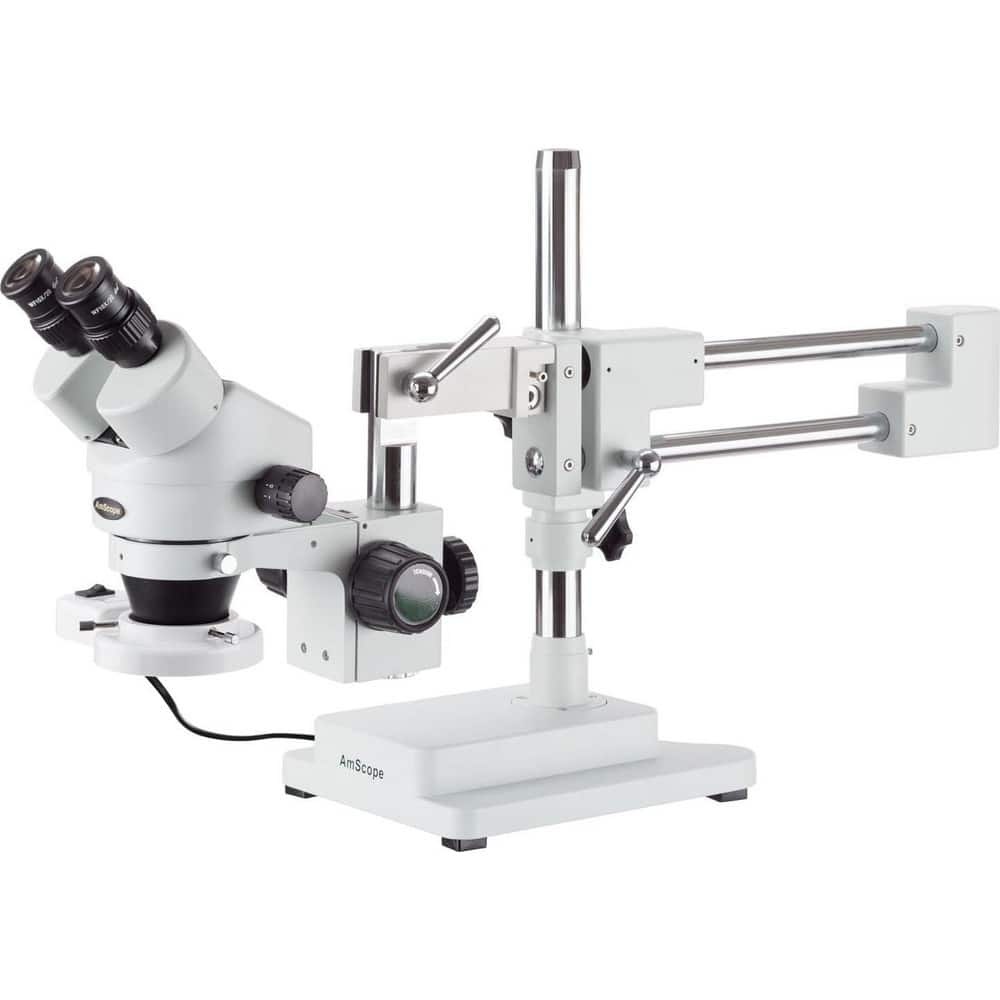
Microscopes; Microscope Type: Stereo; Eyepiece Type: Binocular; Image Direction: Upright; Eyepiece Magnification: 10x; Maximum Magnification: 3.5x
Item #: 13610233 Brand: AmScope Model #: SM-4BX-FRL-5M3 Product Specifications Microscope Type Stereo Maximum Magnification 3.5x Image Direction Upright Field Number 45X Eyepiece Type Binocular Eyepiece Magnification 10x
Brand: AmScope
Category: Business & Industrial > Science & Laboratory > Laboratory Equipment > Microscopes